Port wine

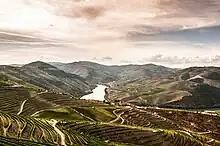
The vineyards that produce port wine are common along the hillsides that flank the valley of the River Douro in northern Portugal.

Port is produced from grapes grown and processed in the demarcated Douro region. The wine produced is then fortified by the addition of a neutral grape spirit known as aguardente to stop the fermentation, leaving residual sugar in the wine, and to boost the alcohol content. The fortification spirit is sometimes referred to as brandy, but it bears little resemblance to commercial brandies. The wine is then stored and aged, often in barrels stored in a lodge (meaning "cellar") as is the case in Vila Nova de Gaia, before being bottled. The wine received its name, "port", in the latter half of the 17th century from the seaport city of Porto at the mouth of the Douro River, where much of the product was brought to market or for export to other countries in Europe. The Douro valley where port wine is produced was defined and established as a protected region, and the name "Douro" thus an official appellation, in 1756, making it the third oldest wine after Chianti (1716) and Tokaj (1730).